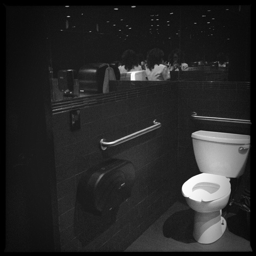
A white toilet sitting in a stall next to a hand rail.
A PUBLIC TOILET SURROUNDED BY GLASS LOOKING OUT
A black and white image of a bathroom stall with toilet.
A bathroom stall with mirrors on the walls.
A public restroom stall with toilet, grab bars, toilet paper dispenser, and mirrored walls.